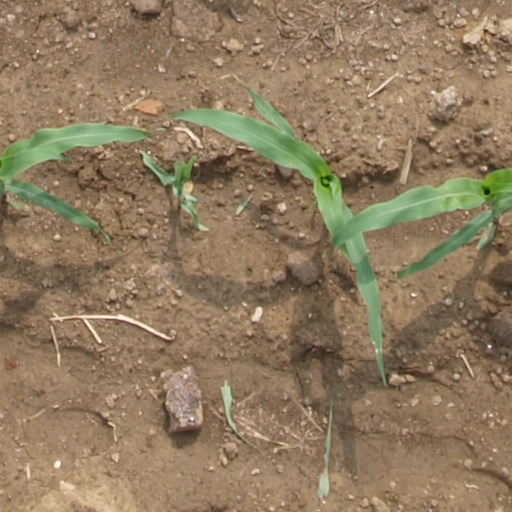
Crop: maize; corn